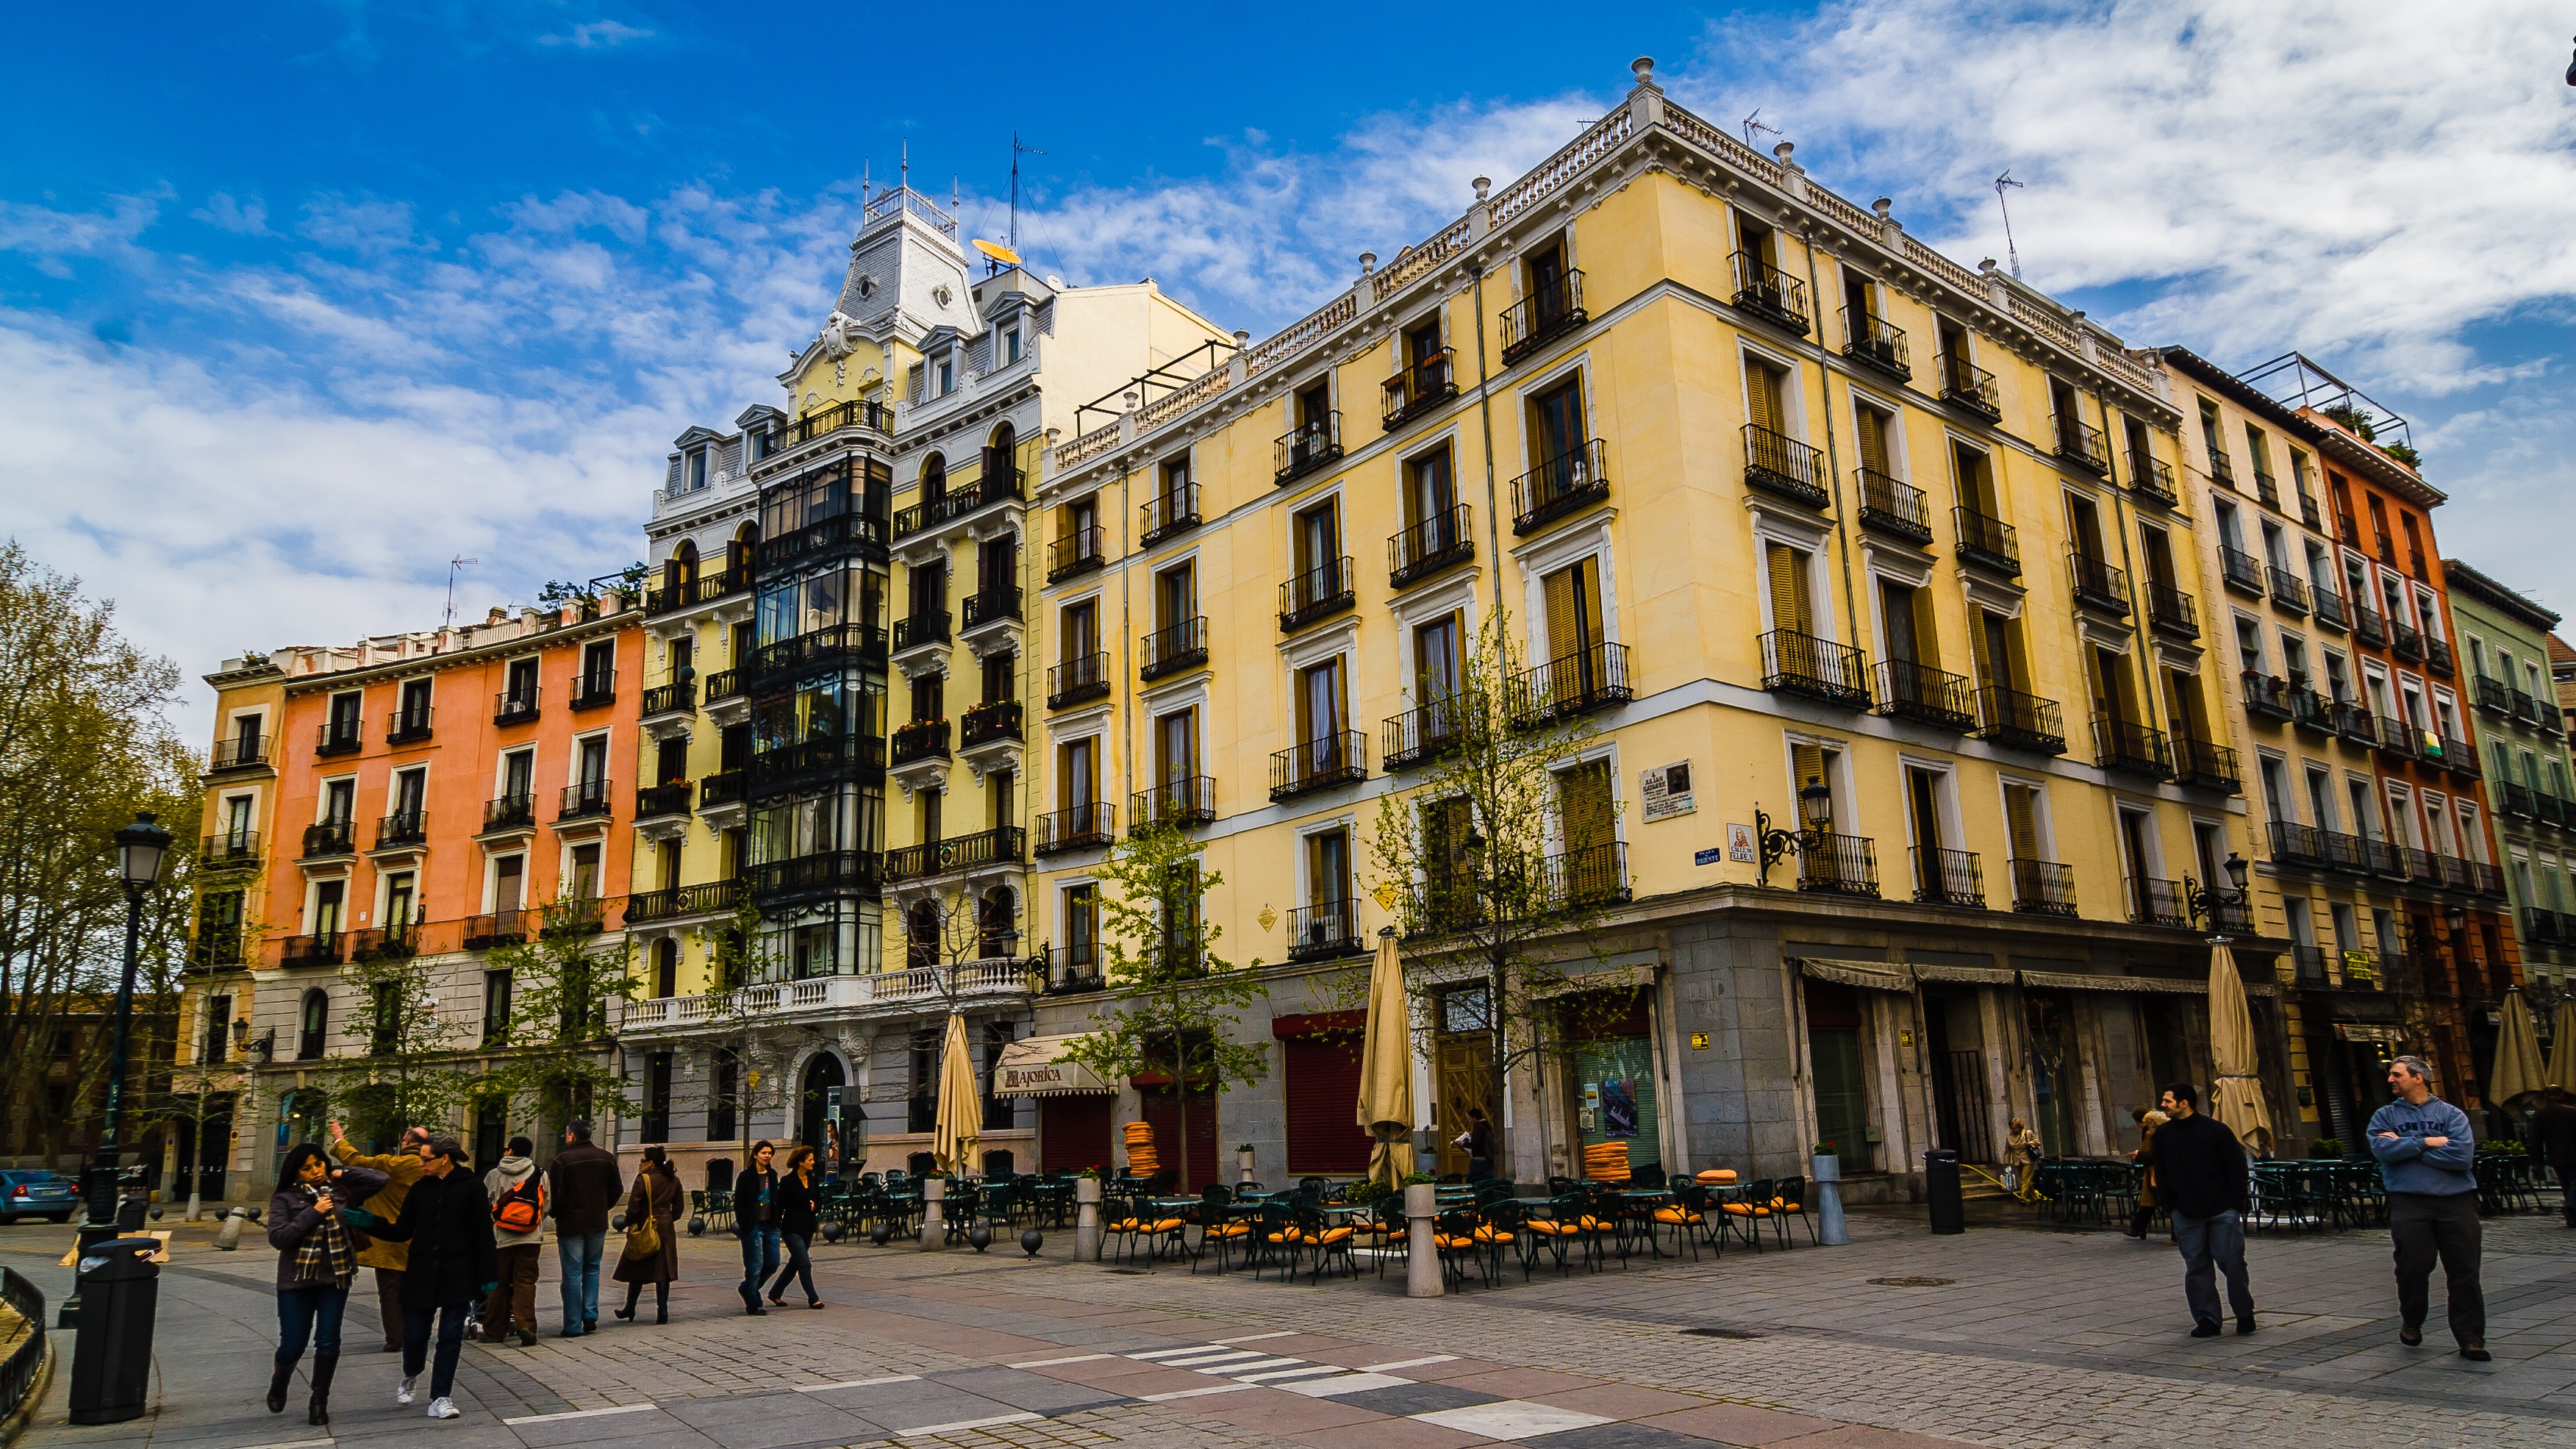
architecture, road, street, town, city, urban, cityscape, downtown, plaza, landmark, facade, waterway, capital, spain, buildings, infrastructure, madrid, town square, cities, neighbourhood, urban landscape, urban area, residential area, human settlement, plaza east